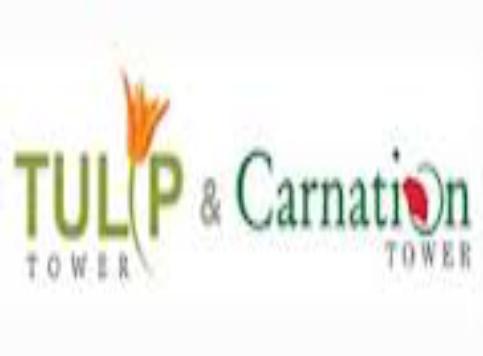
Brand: Carnation
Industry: Food